Maldivian–Portuguese conflicts

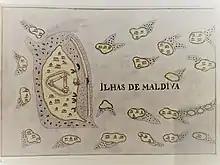
Portuguese drawing of the fortress of Maldives and the archipelago, 17th century

The first Portuguese visit to the Maldives occurred in November or December 1518, when a flotilla carrying 120 men was despatched to Malé, where a fort was established, around the same time they began their presence in Sri Lanka.